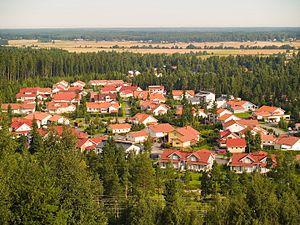
Seinäjoki, ville de l'ouest de la Finlande, est la capitale de la région d'Ostrobotnie du Sud. C'est la 6ᵉ ville de la province de Finlande occidentale. Elle est bordée par la rivière Seinäjoki, la rivière du mur.